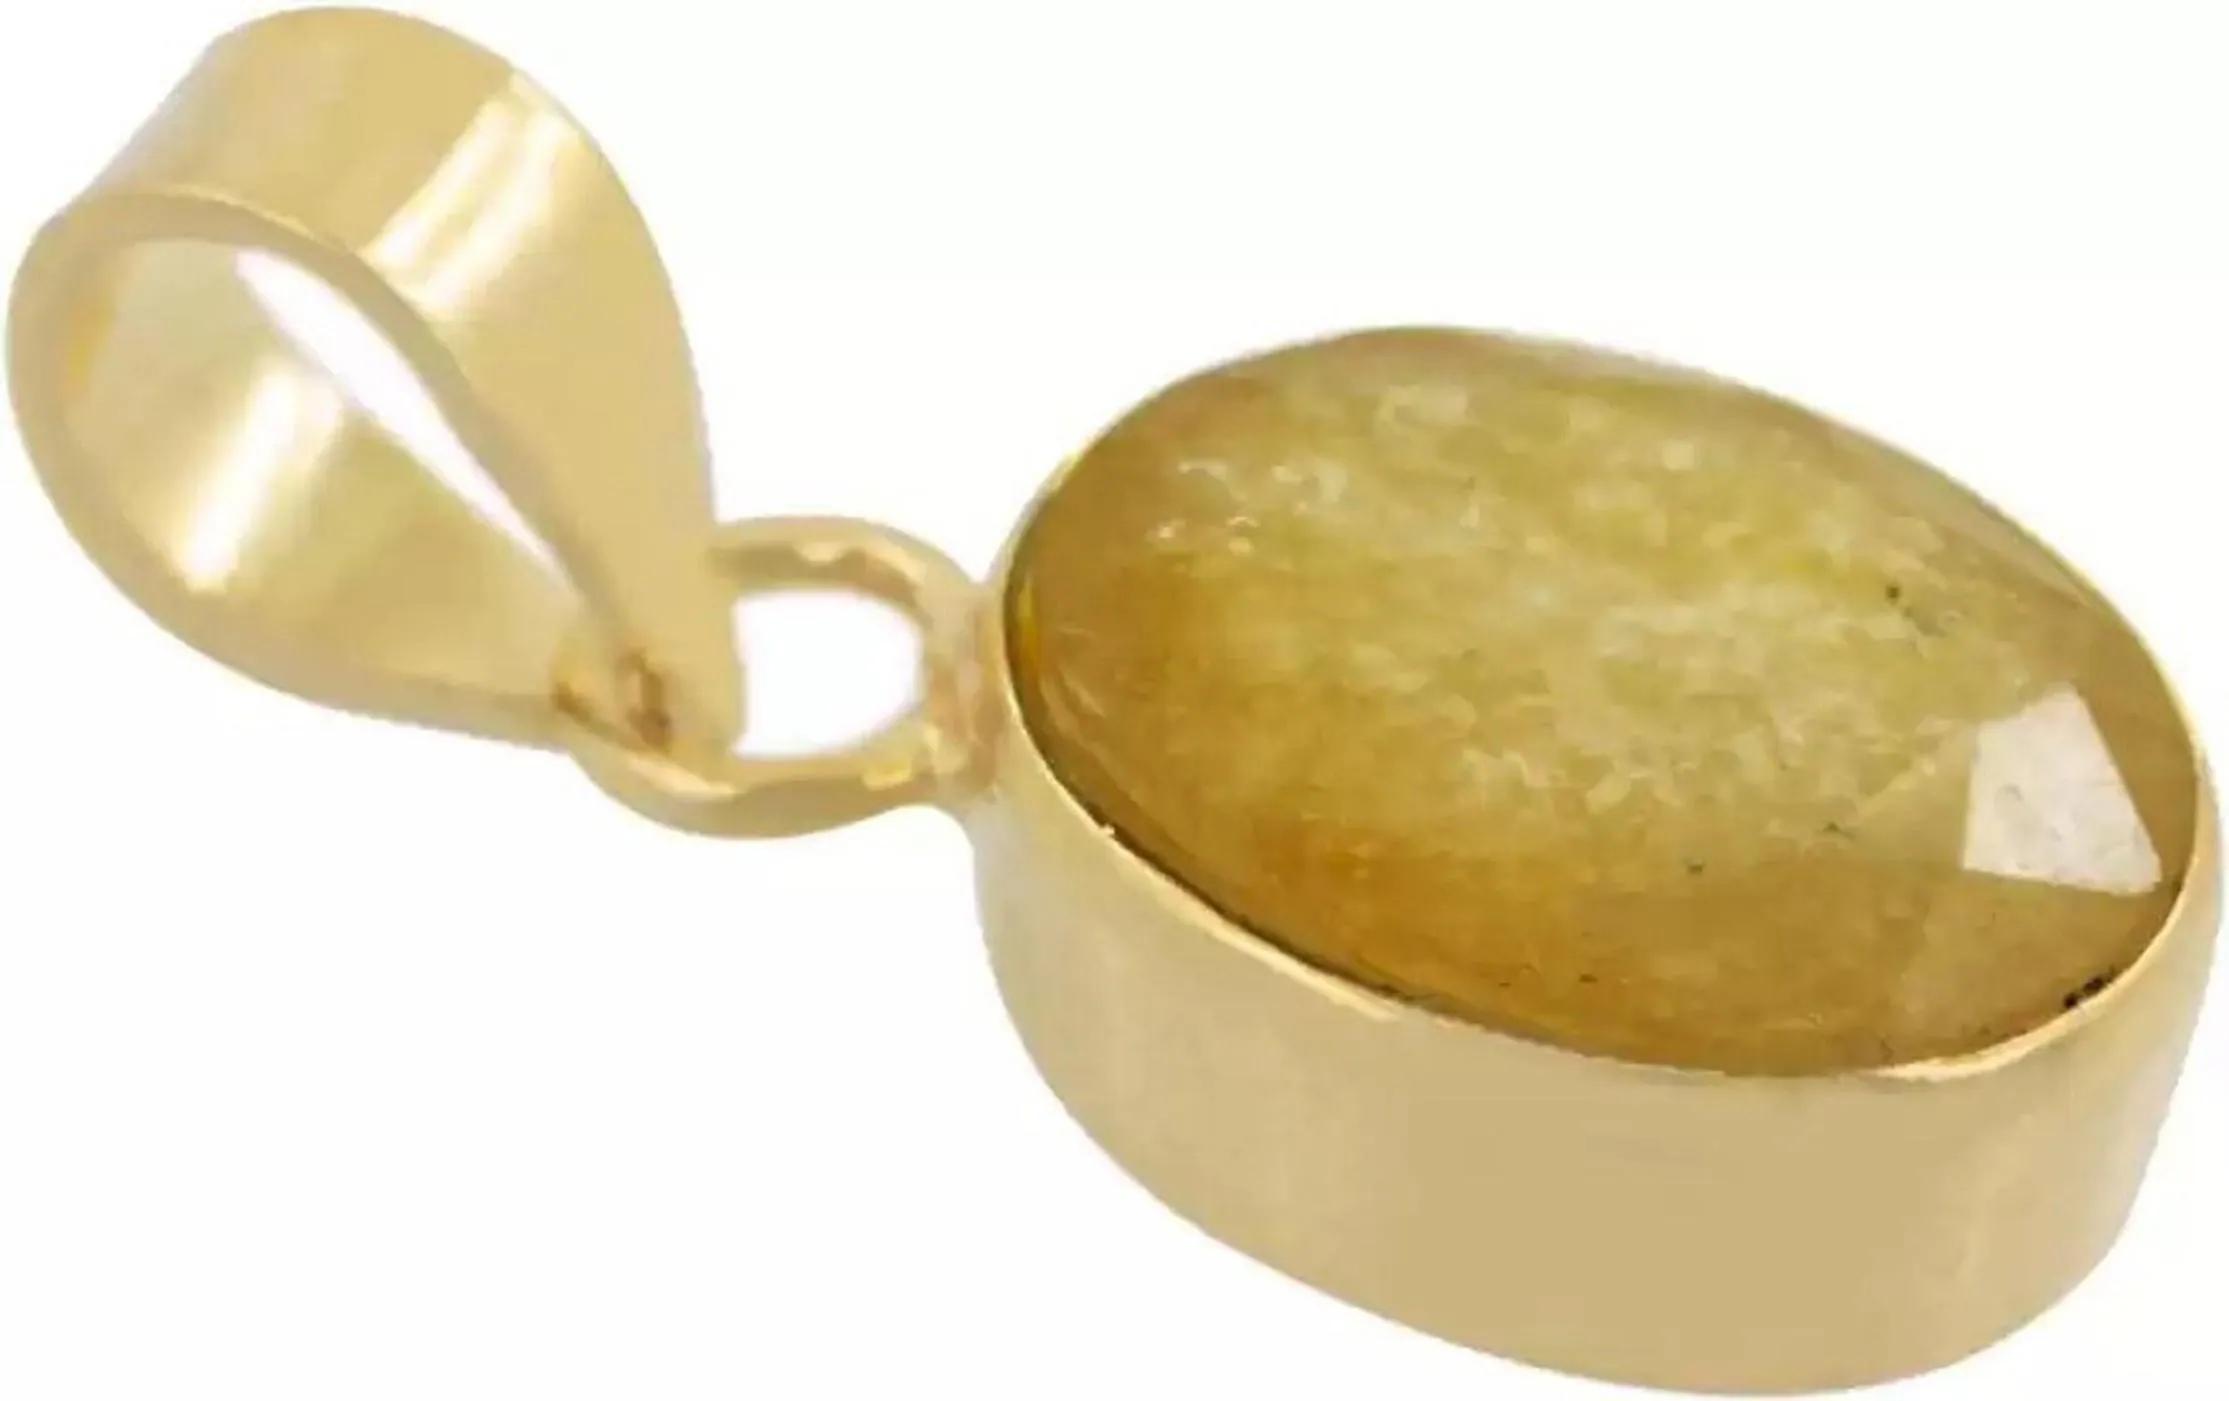
Chopra Gems Brass Natural Yellow Sapphire Pendant (Men and Women)
Type: Necklaces & Pendants
Brand: Chopra Gems & Jewellery
Price: Rs. 497
 Yellow sapphire pukhraj panchdhatu pendant.This panchdhatu pendant is made up with 5 dhatus or metals namely gold, silver,copper,zinc and iron. This gemstone pendant is very pious compared to other nine gemstone with strong physical powers beneficial for scholars, academicians, teachers and other research fellows. The gemstone removes hurdles in late marriages or hitches in married life. Gains, profits and income flourishes by the grace of yellow sapphire. The yellow sapphire boosts positive energy and support for entrepreneurs and aspiring leaders in their respective fields.Treatment has been given to enhance its quality,it is well effective as astrological purpose.
Features: Natural yellow sapphire pendant,Color - yellow,Collection - ethnic
Included: Natural Yellow Sapphire Pendant